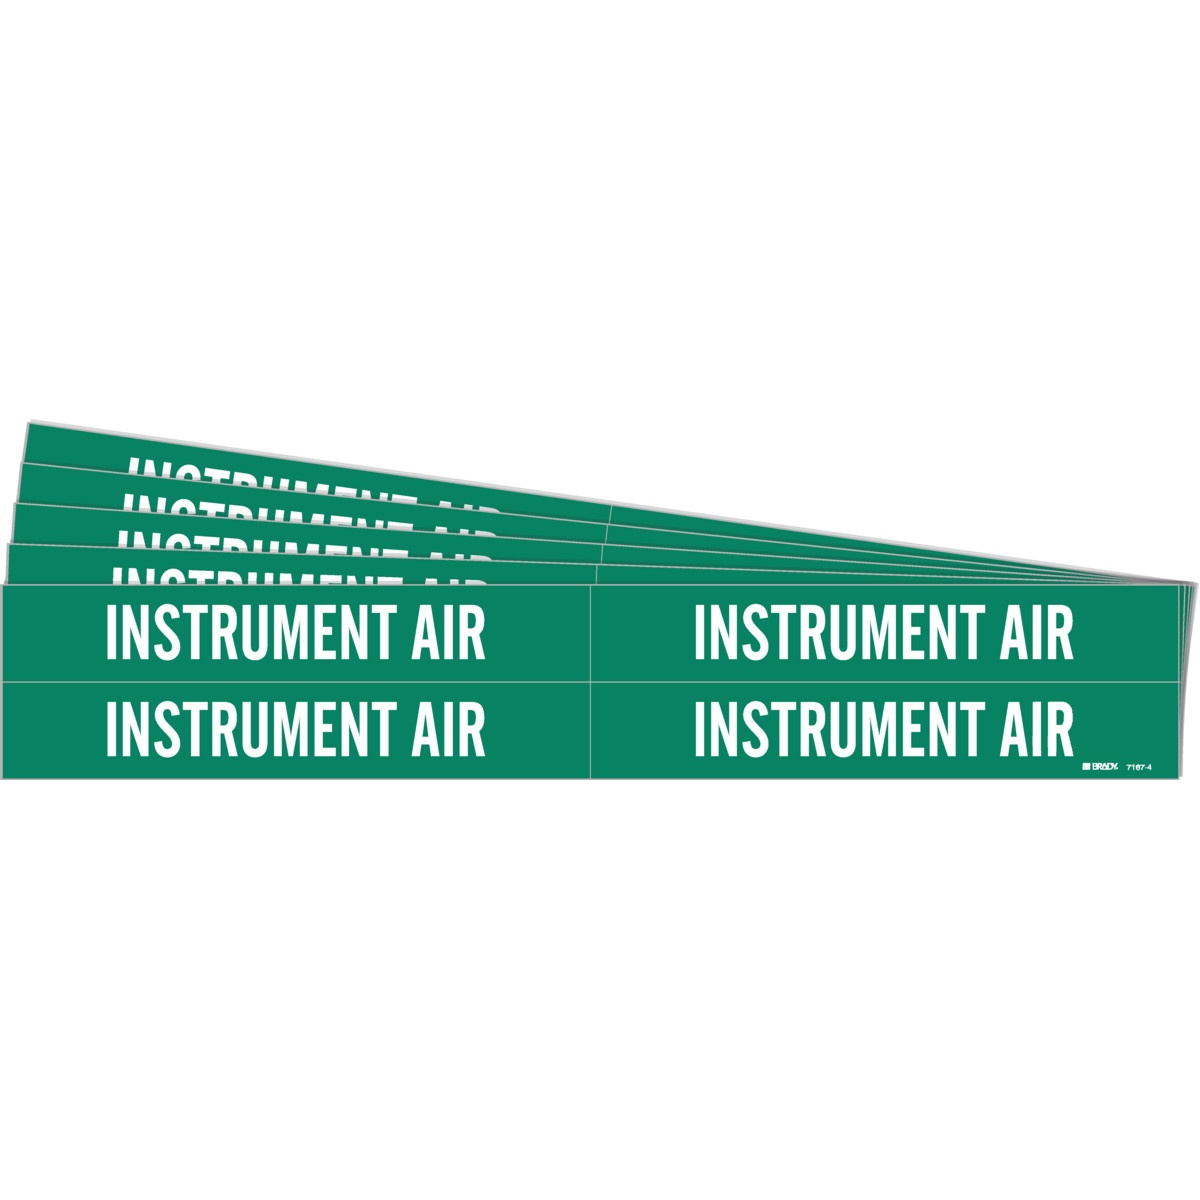
INSTRUMENT AIR Pipe Marker 4 WT on GN PK
INSTRUMENT AIR Pipe Marker Style 4 White on Green 4 per Card, 5 PK Pack of 5 Cards Pipe Markers for Air & Ducts Pipe and Valve Marking Self-sticking pipe markers from Brady® simplify installation with their factory-applied industrial-grade adhesives: simply peel off the backing and press the marker in place. Banding each end of a pipe marker with directional flow arrow tape is recommended Style 4 pipe markers measure 1-1/8 in. x 7 in., comes with four markers per card and fit pipe diameter 3/4 in. to 2-3/8 in. High gloss, durable, flexible vinyl with a permanent cold temperature pressure sensitive acrylic adhesive Good chemical, oil and water resistance Catalog Number: 7167-4-PK Product Number: 171219
Brand: Brady
Category: Hardware > Hardware Accessories